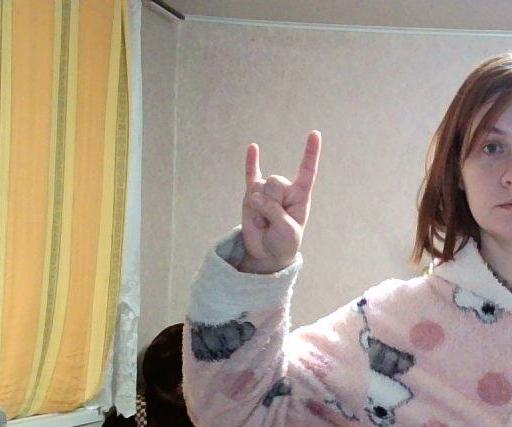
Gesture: rock